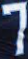
Number: 7